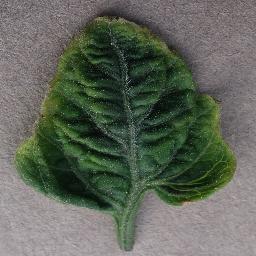
Label: Tomato___Tomato_Yellow_Leaf_Curl_Virus